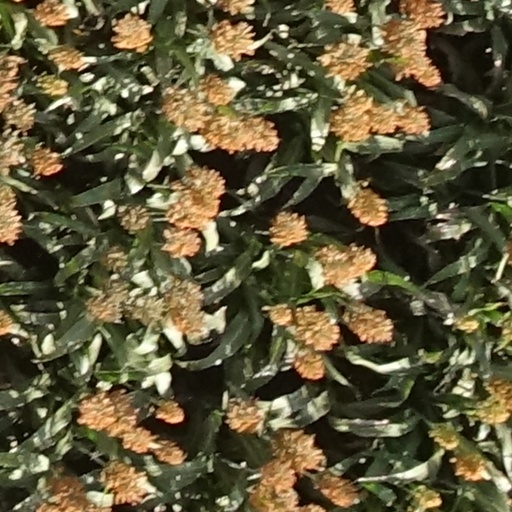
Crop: sorghum